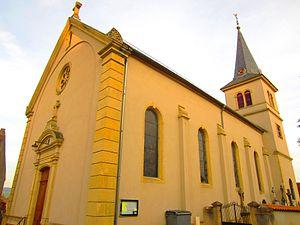
Inglange est une commune française située dans le département de la Moselle en région Grand Est.